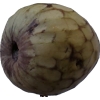
Label: cherimoya